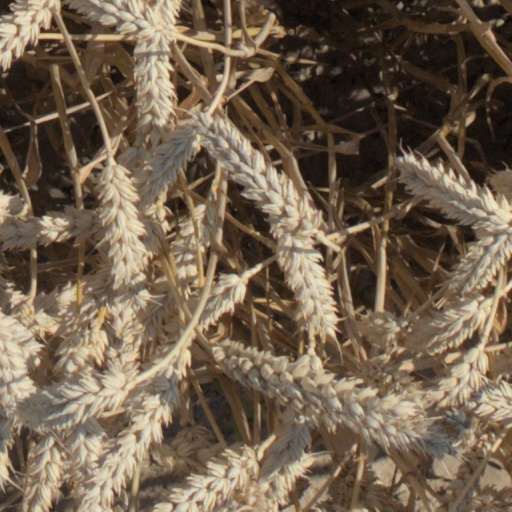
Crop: wheat